Summer Evening on Skagen's Southern Beach

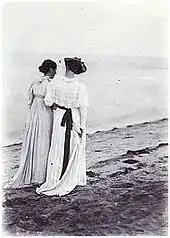
One of Krøyer's photographs of Anna and Marie on the beach

The painting itself was inspired by a walk along the beach by Anna Ancher and Marie Krøyer after a dinner party at the Krøyers' home in the summer of 1892 when the guests had gone down to the shore to enjoy the pleasant evening. In 1990, an exhibition by the Hirschsprung Collection revealed that the painting had in fact been based on photographs of the two ladies taken by Krøyer. Until then, no one had imagined it was related to the artist's interest in photography.